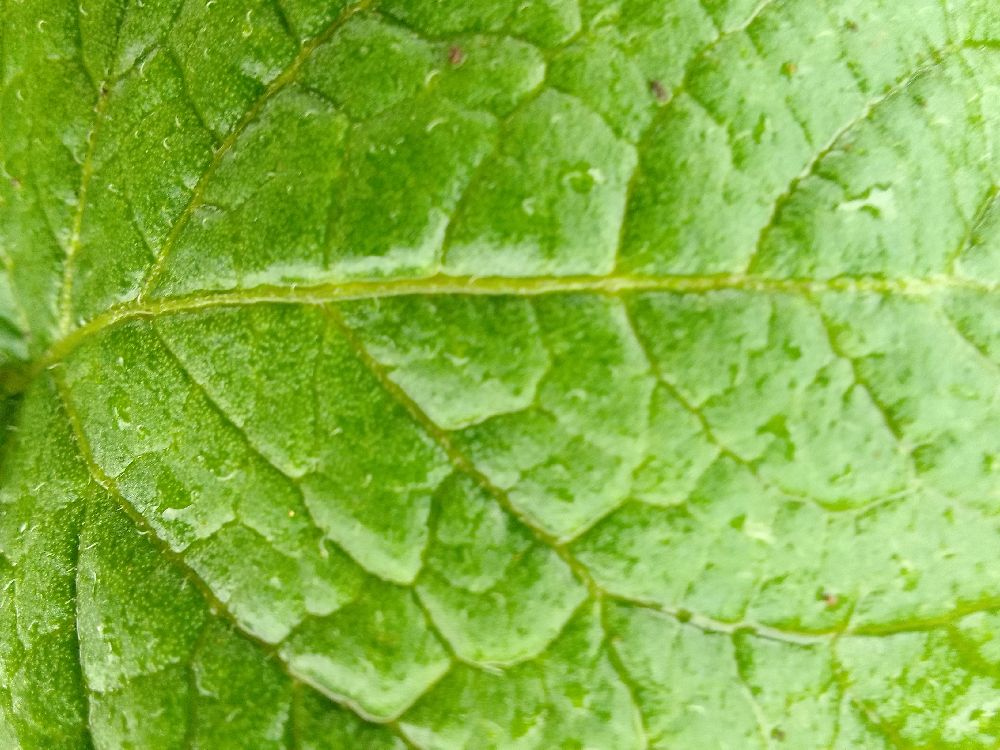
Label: Healthy